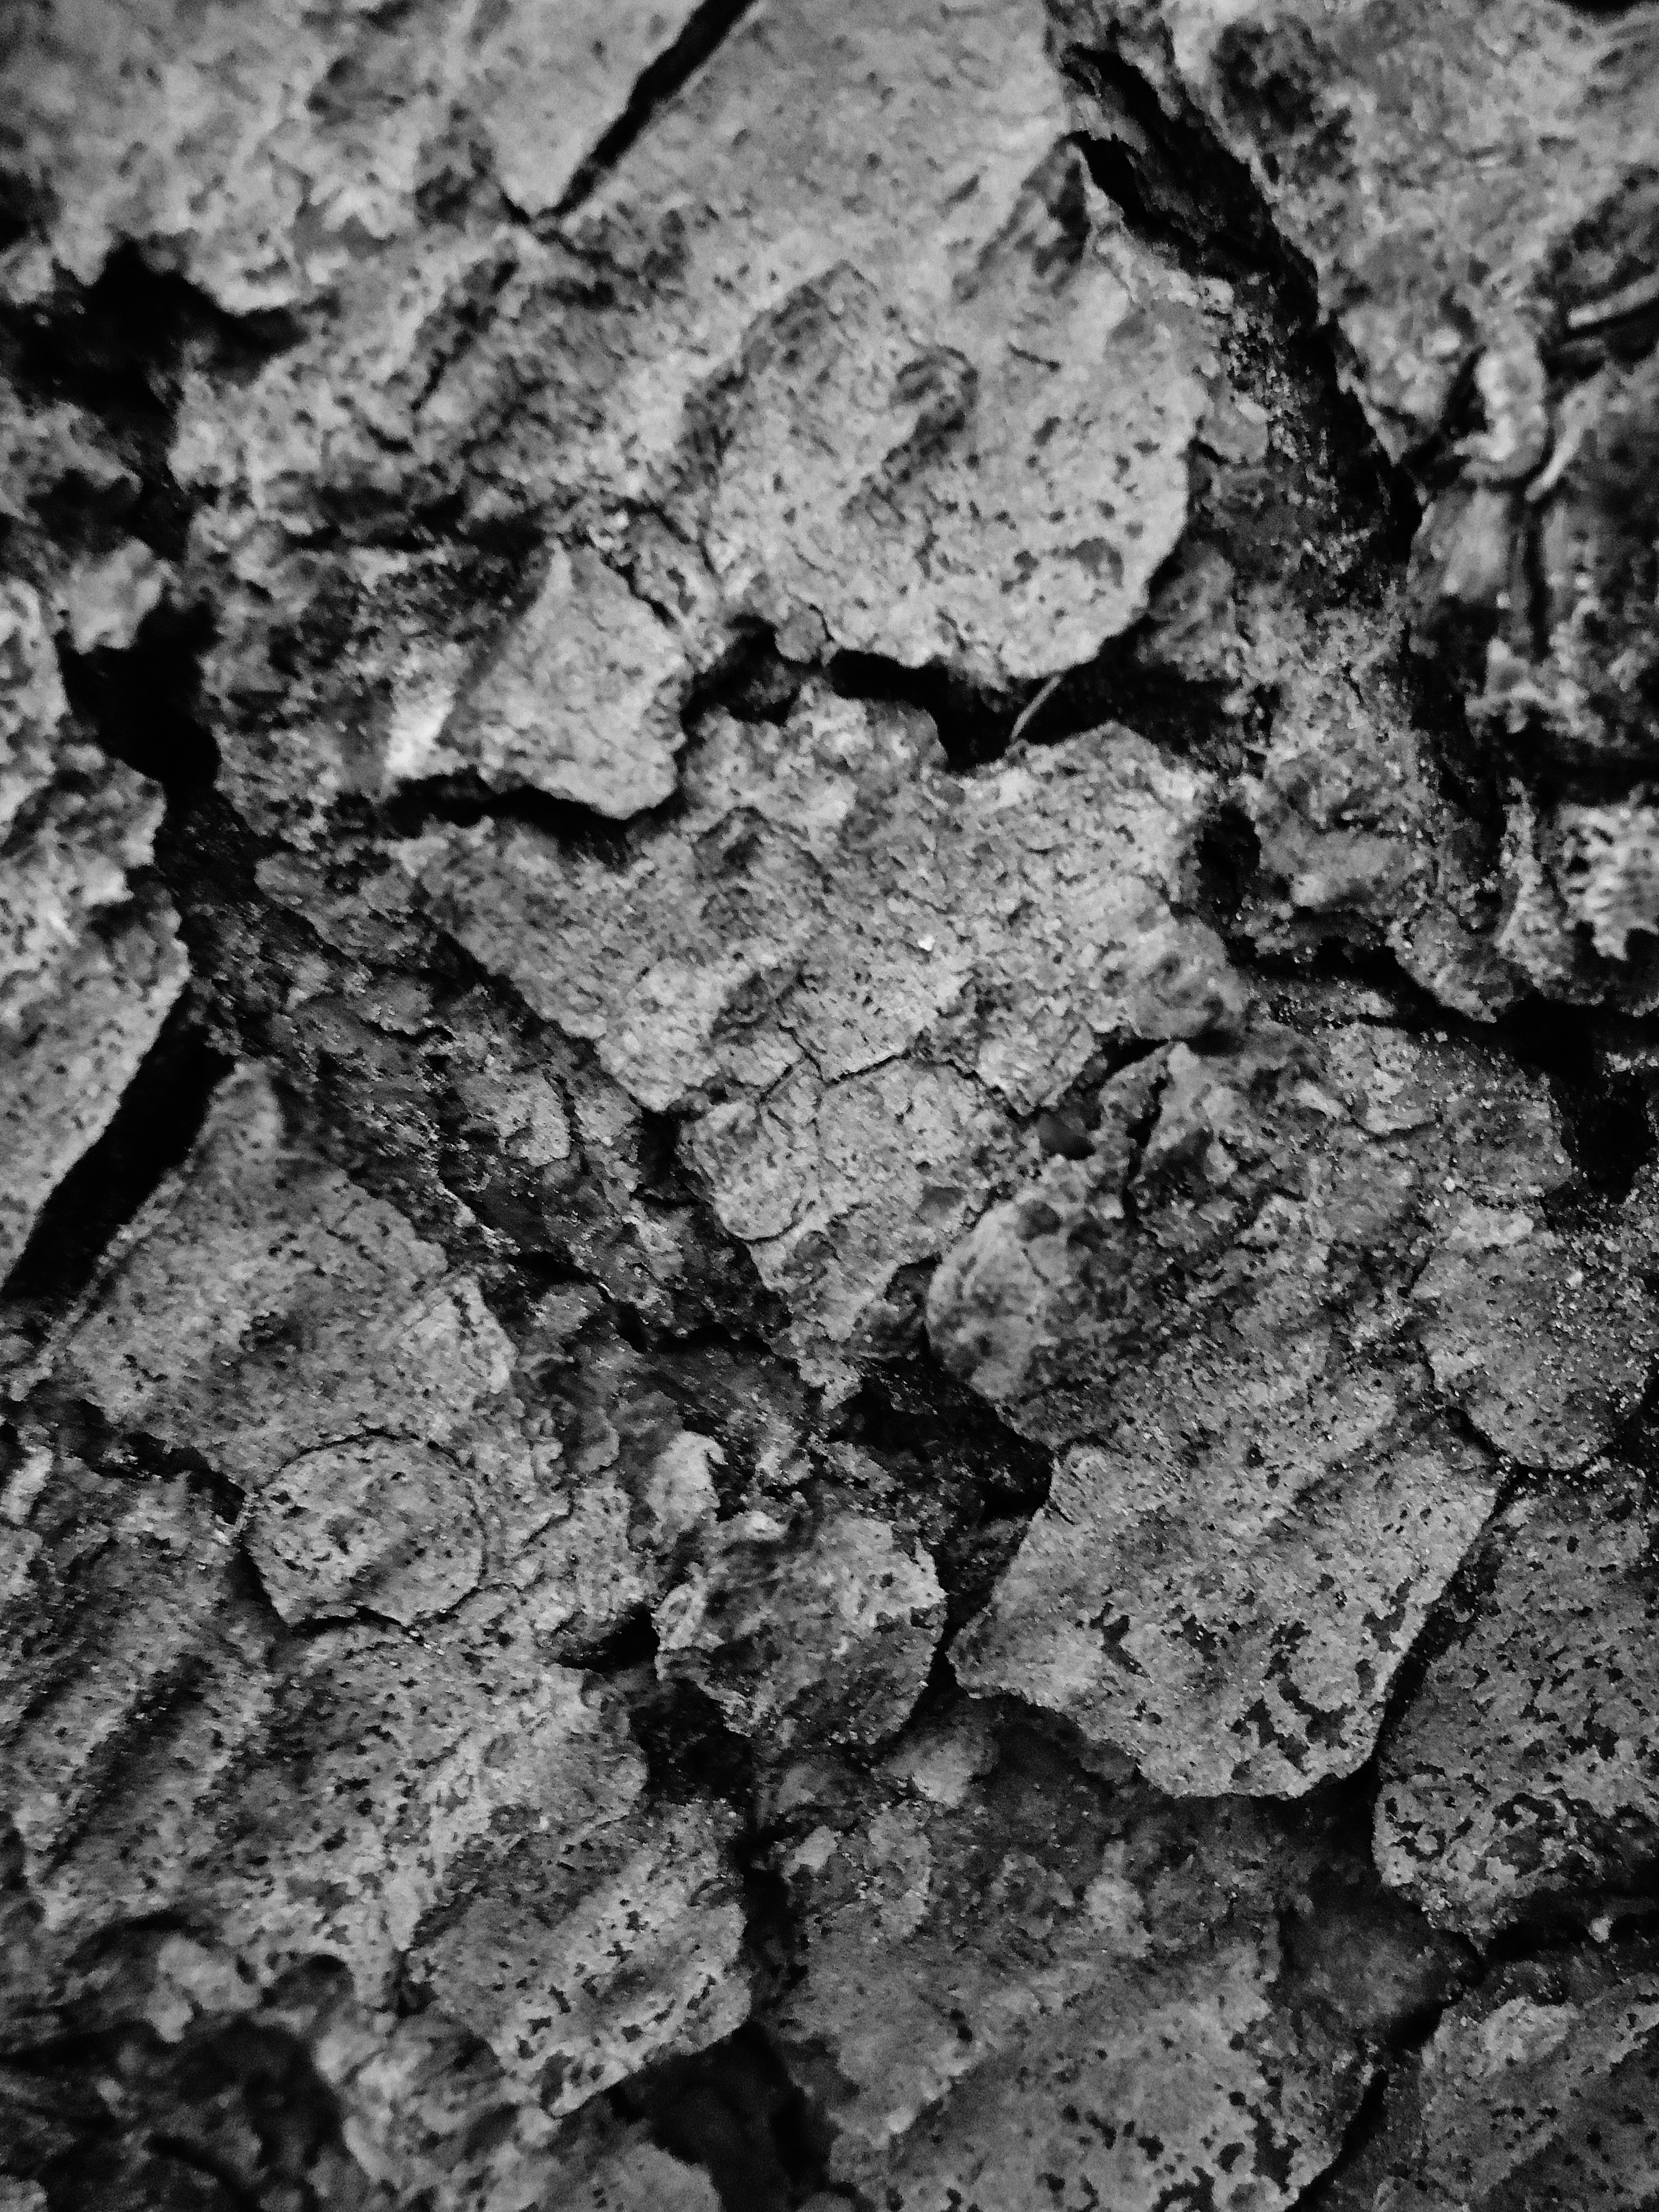
tree, nature, rock, branch, black and white, plant, wood, photography, texture, leaf, flower, trunk, wall, asphalt, bark, soil, monochrome, material, monochrome photography, woody plant